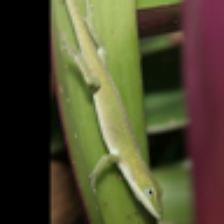
Label: NonHuman